Dörzbach

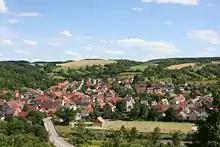
The Hohebach section of "Dörzbach".

Dörzbach includes Dörzbach proper (1465 inhabitants, with the churches of Birkenhöfe and St. Wendel zum Stein) and from the unincorporated former municipalities, Hohebach (with the hamlets Eisenhutsrot, Heßlachshof and Wendischenhof, together 646 inhabitants), Laibach (183 people) and Meßbach (170 inhabitants). In the area of the community of Dörzbach, within the limits set 31 December 1971, are the deserted villages of Albertshof, Dürrenhof and Rortal. In the area of former municipality Hohebach are the towns Lieboldsbronn, Eschbronnen and Ripperg. In the former municipality of Laibach lie the villages of Büchelich and Dacht. In the former municipality Meßbach is found the town Niedermeßbach.